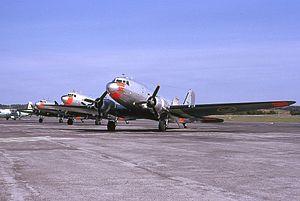
Douglas C-47 Skytrain est la désignation officielle donnée par l'United States Army Air Forces à l'une des versions militaires du DC-3. Ce fut le modèle le plus construit. Avion de transport polyvalent, robuste et d'entretien aisé, il fut utilisé sur tous les fronts durant la Seconde Guerre mondiale. Baptisé Dakota par la Royal Air Force, qui avait utilisé des DC-3 avant les premières commandes militaires américaines, il fut affectueusement surnommé Gooney Bird par ses équipages américains. Le C-47 a été construit dans deux usines spécialement créées pour en assurer la production, à Long Beach, Californie, et Oklahoma City, Oklahoma, la chaîne de production étant indiquée dans la désignation complète des appareils par les lettres 'DL' et 'DK'.